Zikhron Tuvya

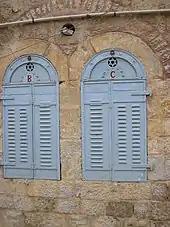
Blue-painted window shutters in Zikhron Tuvya

Zikhron Tuvya (Recollection of [God's] Goodness), also spelled Zichron Tuvia, is a former courtyard neighborhood in Jerusalem. Founded in 1890, it was the twenty-third Jewish neighborhood to be established outside the Old City walls. The neighborhood consisted of parallel row-houses facing each other across a wide street, today named Zikhron Tuvya Street. Initially populated by tradesmen and workshops, it became a residential neighborhood after the 1920s. It is now part of the larger Nachlaot neighborhood.